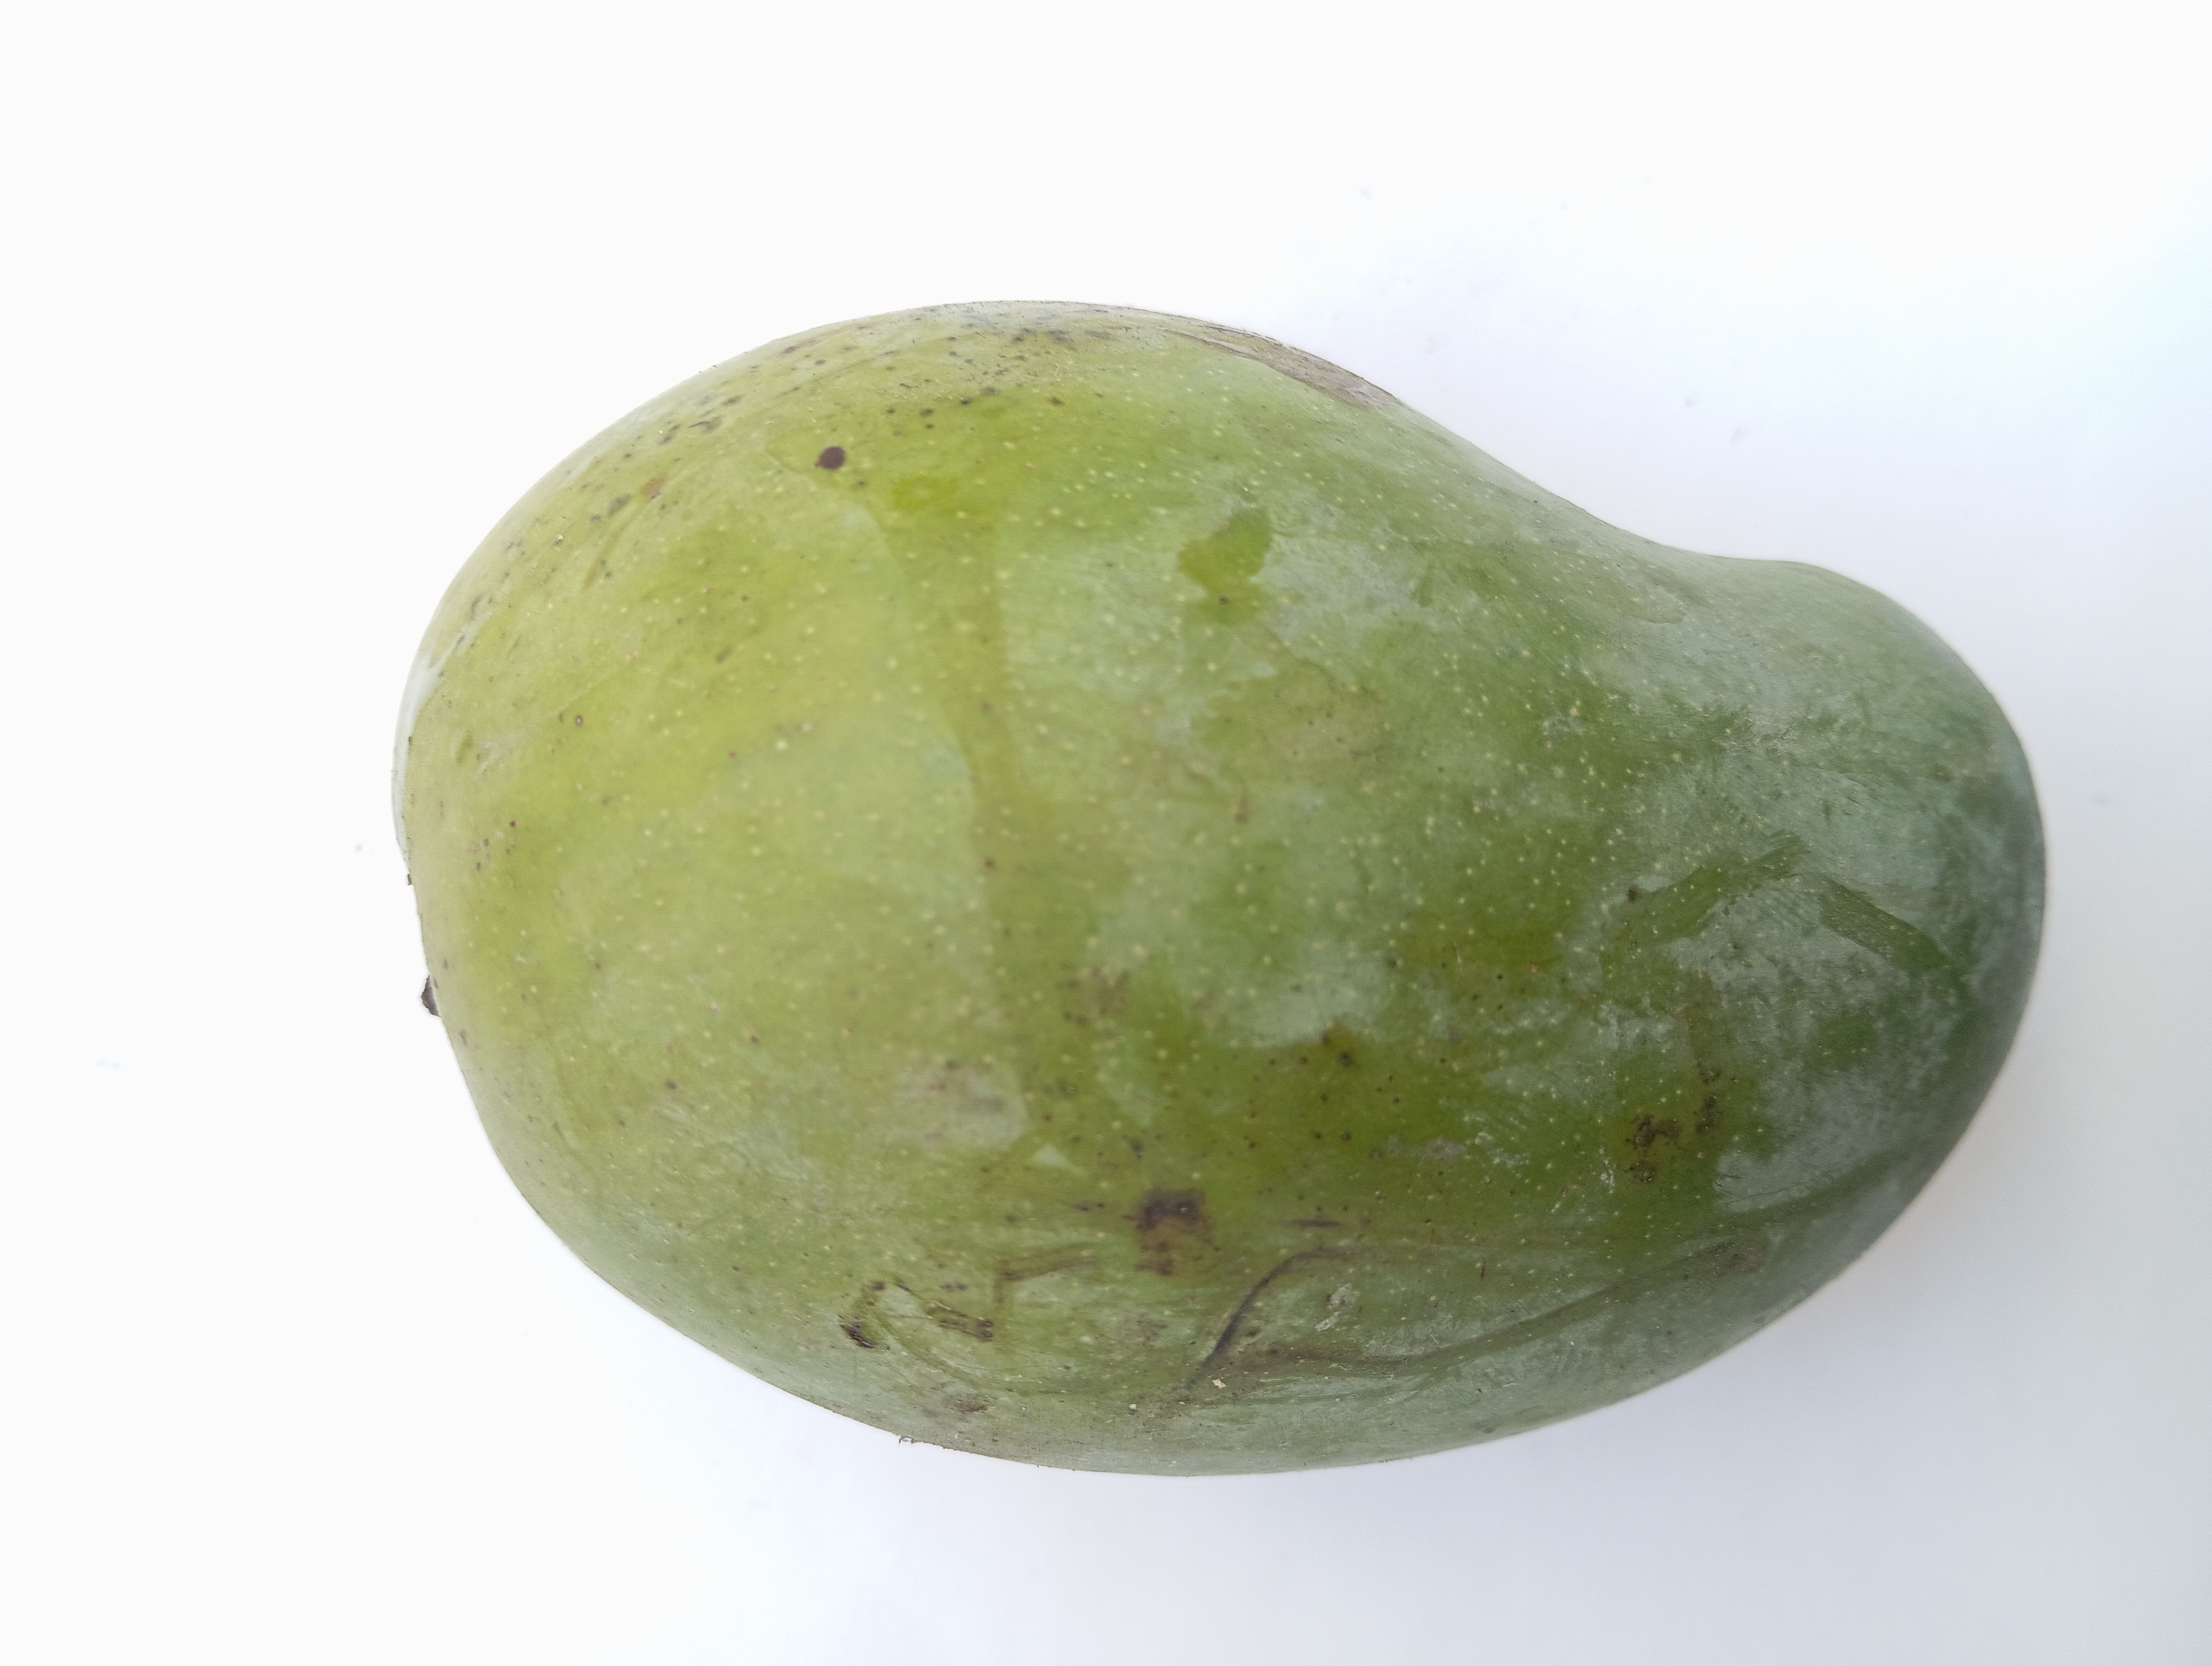
Mango variety: Amrapali